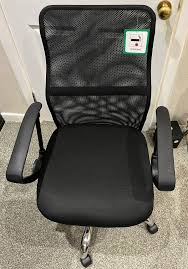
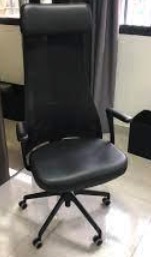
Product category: items_chair
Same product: no